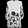
Label: Dress